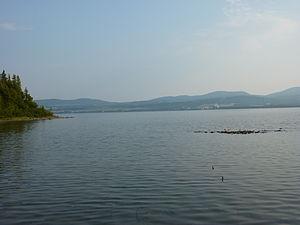
Lac Matapédia vu à partir du dépôt à Soucy